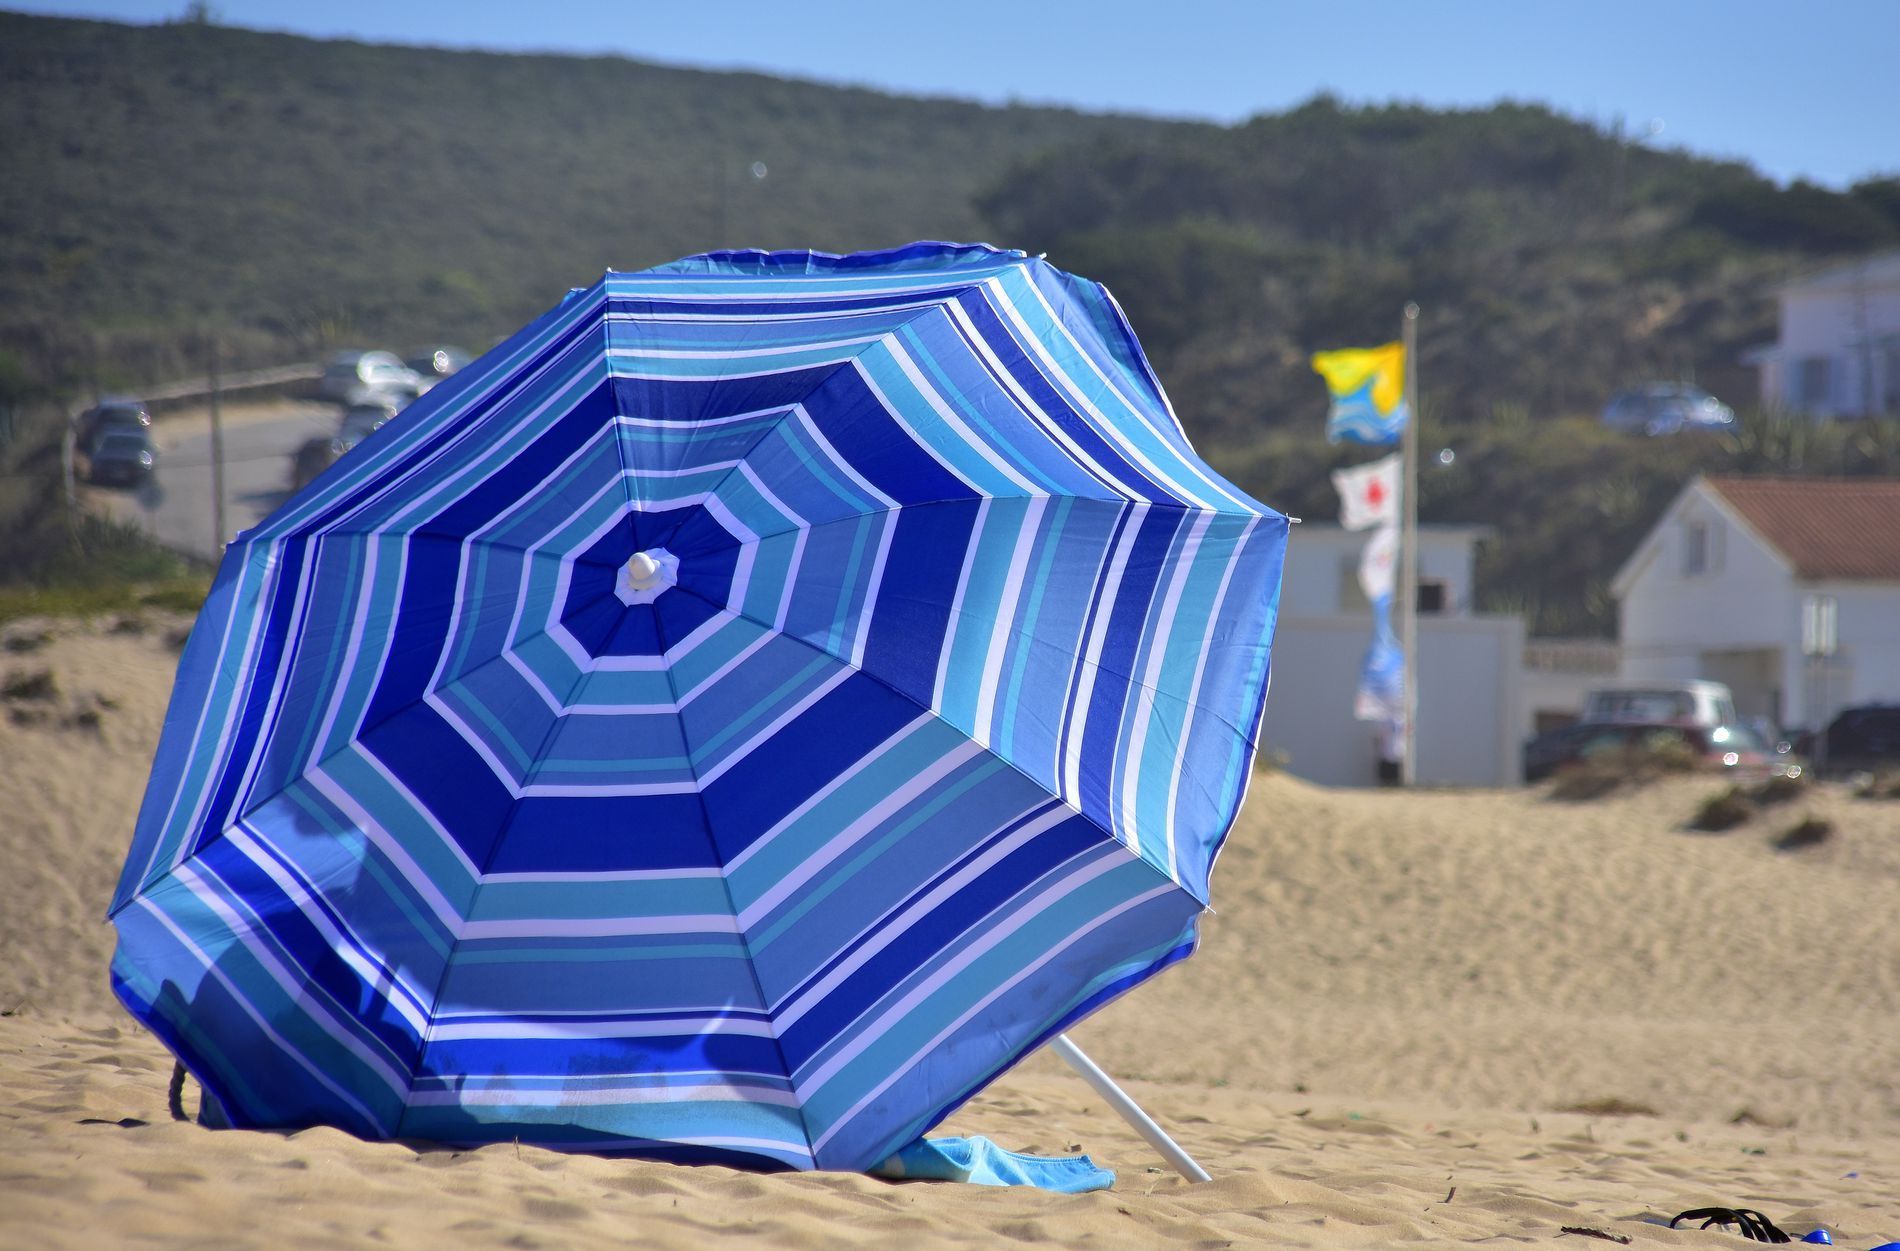
Sunny Beach
A blue striped beach umbrella stands on a sandy beach. behind it there’s a road and houses nearby on a green hills in the background covered with trees and bushes. the sky is clear and sunny which makes it a perfect day to go on a beach.
A wide angle shot taken from a low angle close to the ground. It captures the beach umbrella in the foreground making it the main focus. The shot feels open and sunny, showing both the subject and the environment clearly in a sunny, ready to swim atmosphere.
Labels: Architecture, Building, Outdoors, Shelter, Canopy, Umbrella, Housing, House, Nature, Patio, Patio Umbrella, Car, Transportation, Vehicle, Summer, Beach, Coast, Sea, Shoreline, Water, Flag, Cars, Sky, Hill, Resord, Resort, Green hills, Houses, Road, Sand
Camera: NIKON CORPORATION NIKON D7200
Lens: 18-200mm f/3.5-6.3, Sigma 18-200mm F3.5-6.3 DC
Aperture: F6
Exposure: 1/640 sec
ISO: 100
Focal length: 175.0 mm